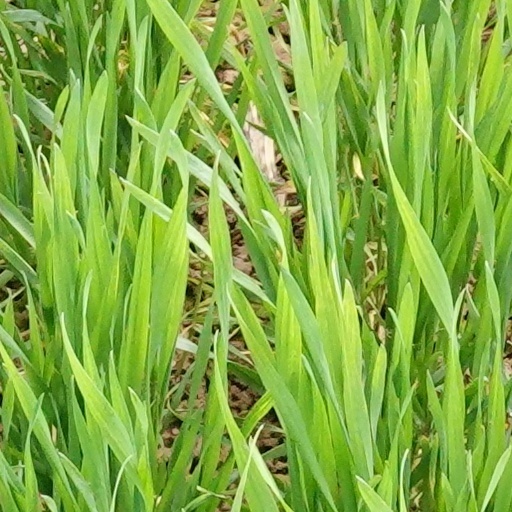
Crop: wheat